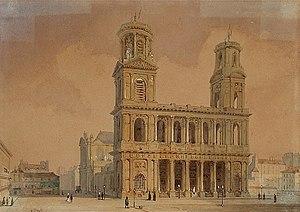
La Messe de l'athée est une courte nouvelle d’Honoré de Balzac parue en 1836 dans La Chronique de Paris.
Jean-Jacques Olier de Verneuil, dit aussi « Monsieur Olier », était un mystique et un prêtre français.
François-Étienne Villeret, né à Paris vers 1799 et mort à Sens le 2 septembre 1852, est un artiste-peintre et aquarelliste français.
Anthelme Louis Claude Marie Richerand, né le 4 février 1779 à Belley, mort le 23 janvier 1840 à Paris, est un chirurgien et physiologiste français, membre de l’Académie de médecine.
La Compagnie des prêtres de Saint-Sulpice, appelés aussi Sulpiciens, est une société de vie apostolique catholique fondée en 1645 à Paris par Jean-Jacques Olier de Verneuil. Ses membres sont appelés des sulpiciens, menant une vie commune sans vœux. À ce titre, ils ne sont pas considérés comme des religieux. La compagnie est nommée en l'honneur de Sulpice le Pieux. Ils signent « P.S.S. ».
L'église Saint-Sulpice est une église paroissiale catholique située dans le quartier de l'Odéon, dans le 6ᵉ arrondissement de Paris.